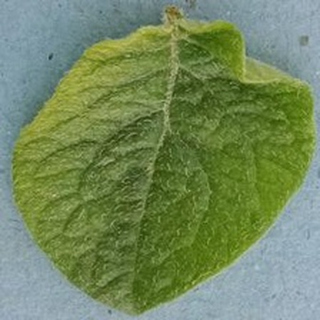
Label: healthy_potato